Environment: real
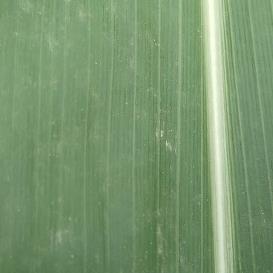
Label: healthy